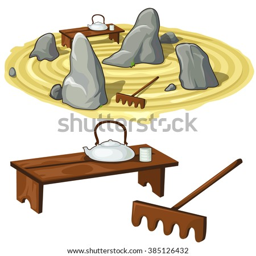
the resting place of the agricultural worker and the farmer .